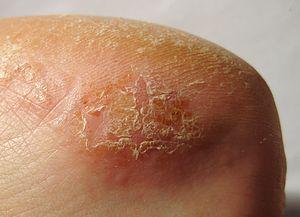
Allergie de contact (dermatite) sur pied humain. Légende à vérifier (allergie à quoi